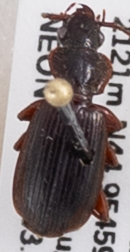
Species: Cymindis cribricollis
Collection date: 2018-08-23
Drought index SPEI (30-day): -0.71
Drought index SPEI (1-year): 1.28
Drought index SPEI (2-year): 0.9